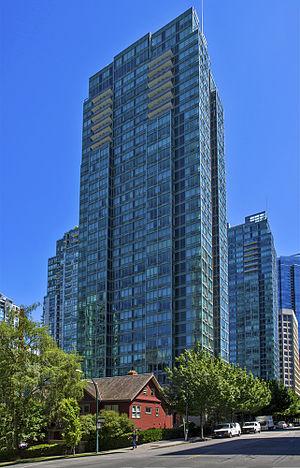
Residences on Georgia West Tower est un gratte-ciel de 100 mètres de hauteur construit à Vancouver au Canada en 1998.
Vancouver est l'agglomération du Canada qui compte le plus de gratte-ciel après Toronto.